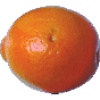
Label: tangelo